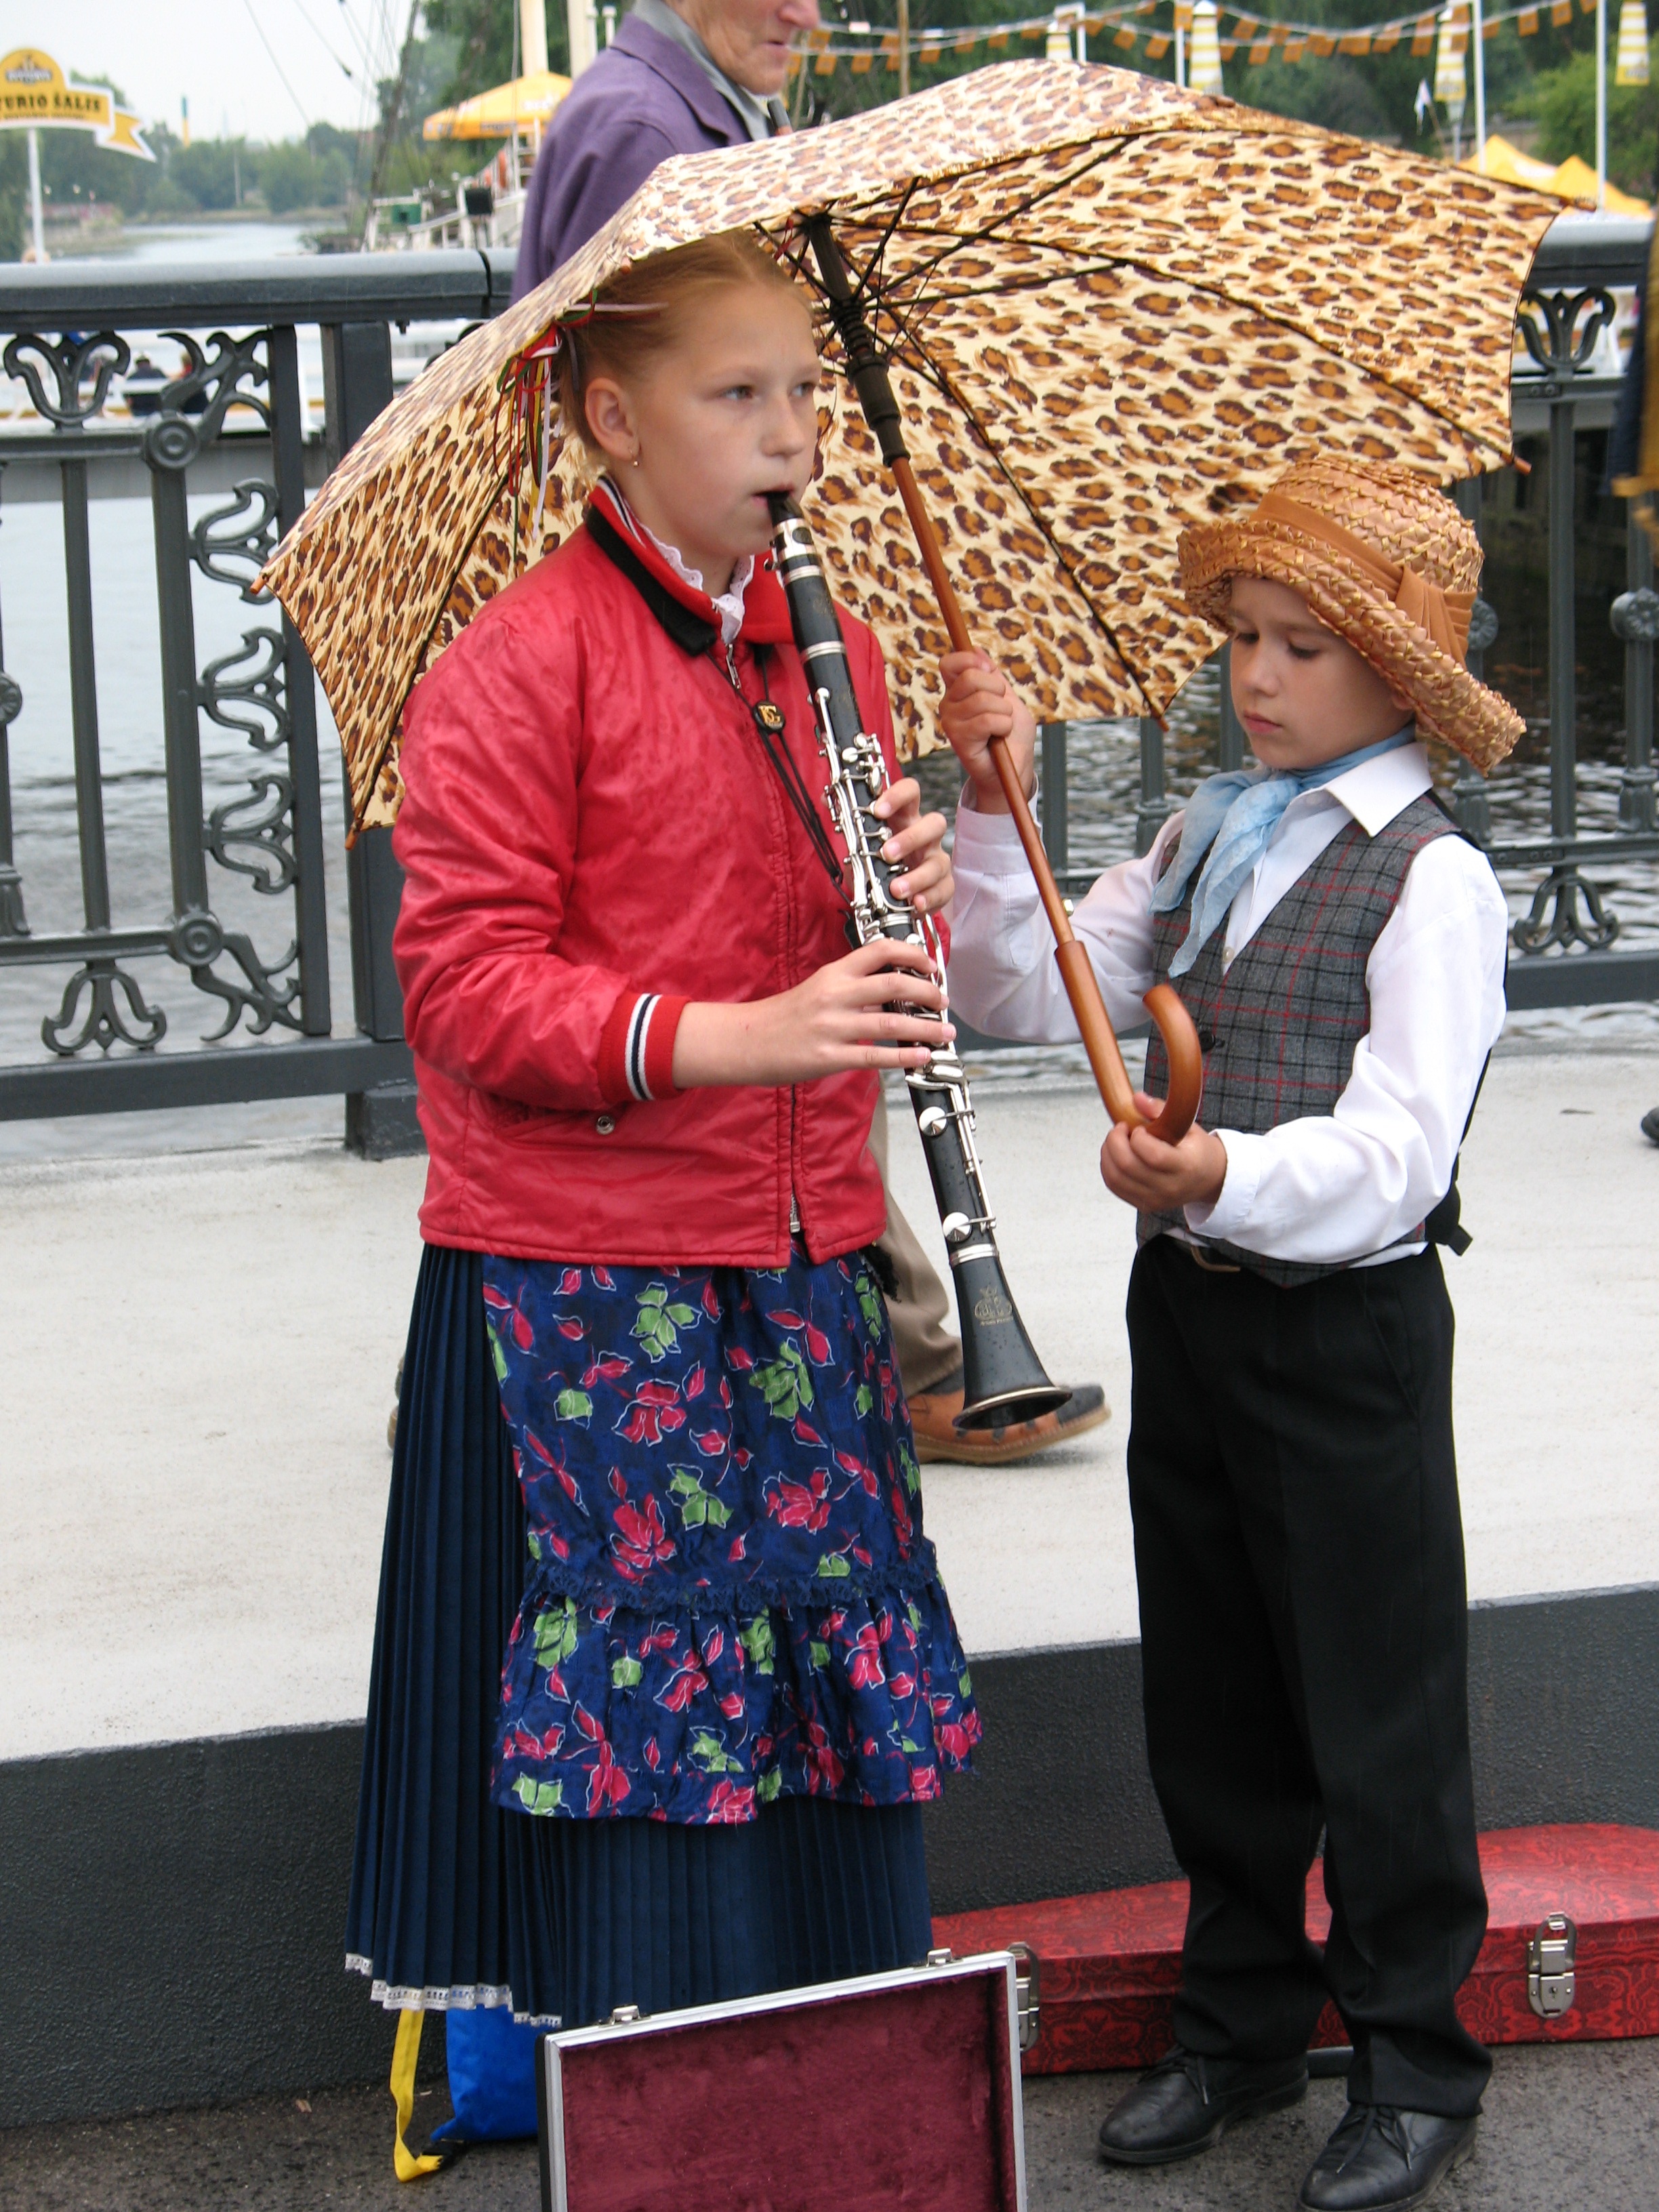
music, city, clothing, kids, festival, tradition, lithuania, street musicians